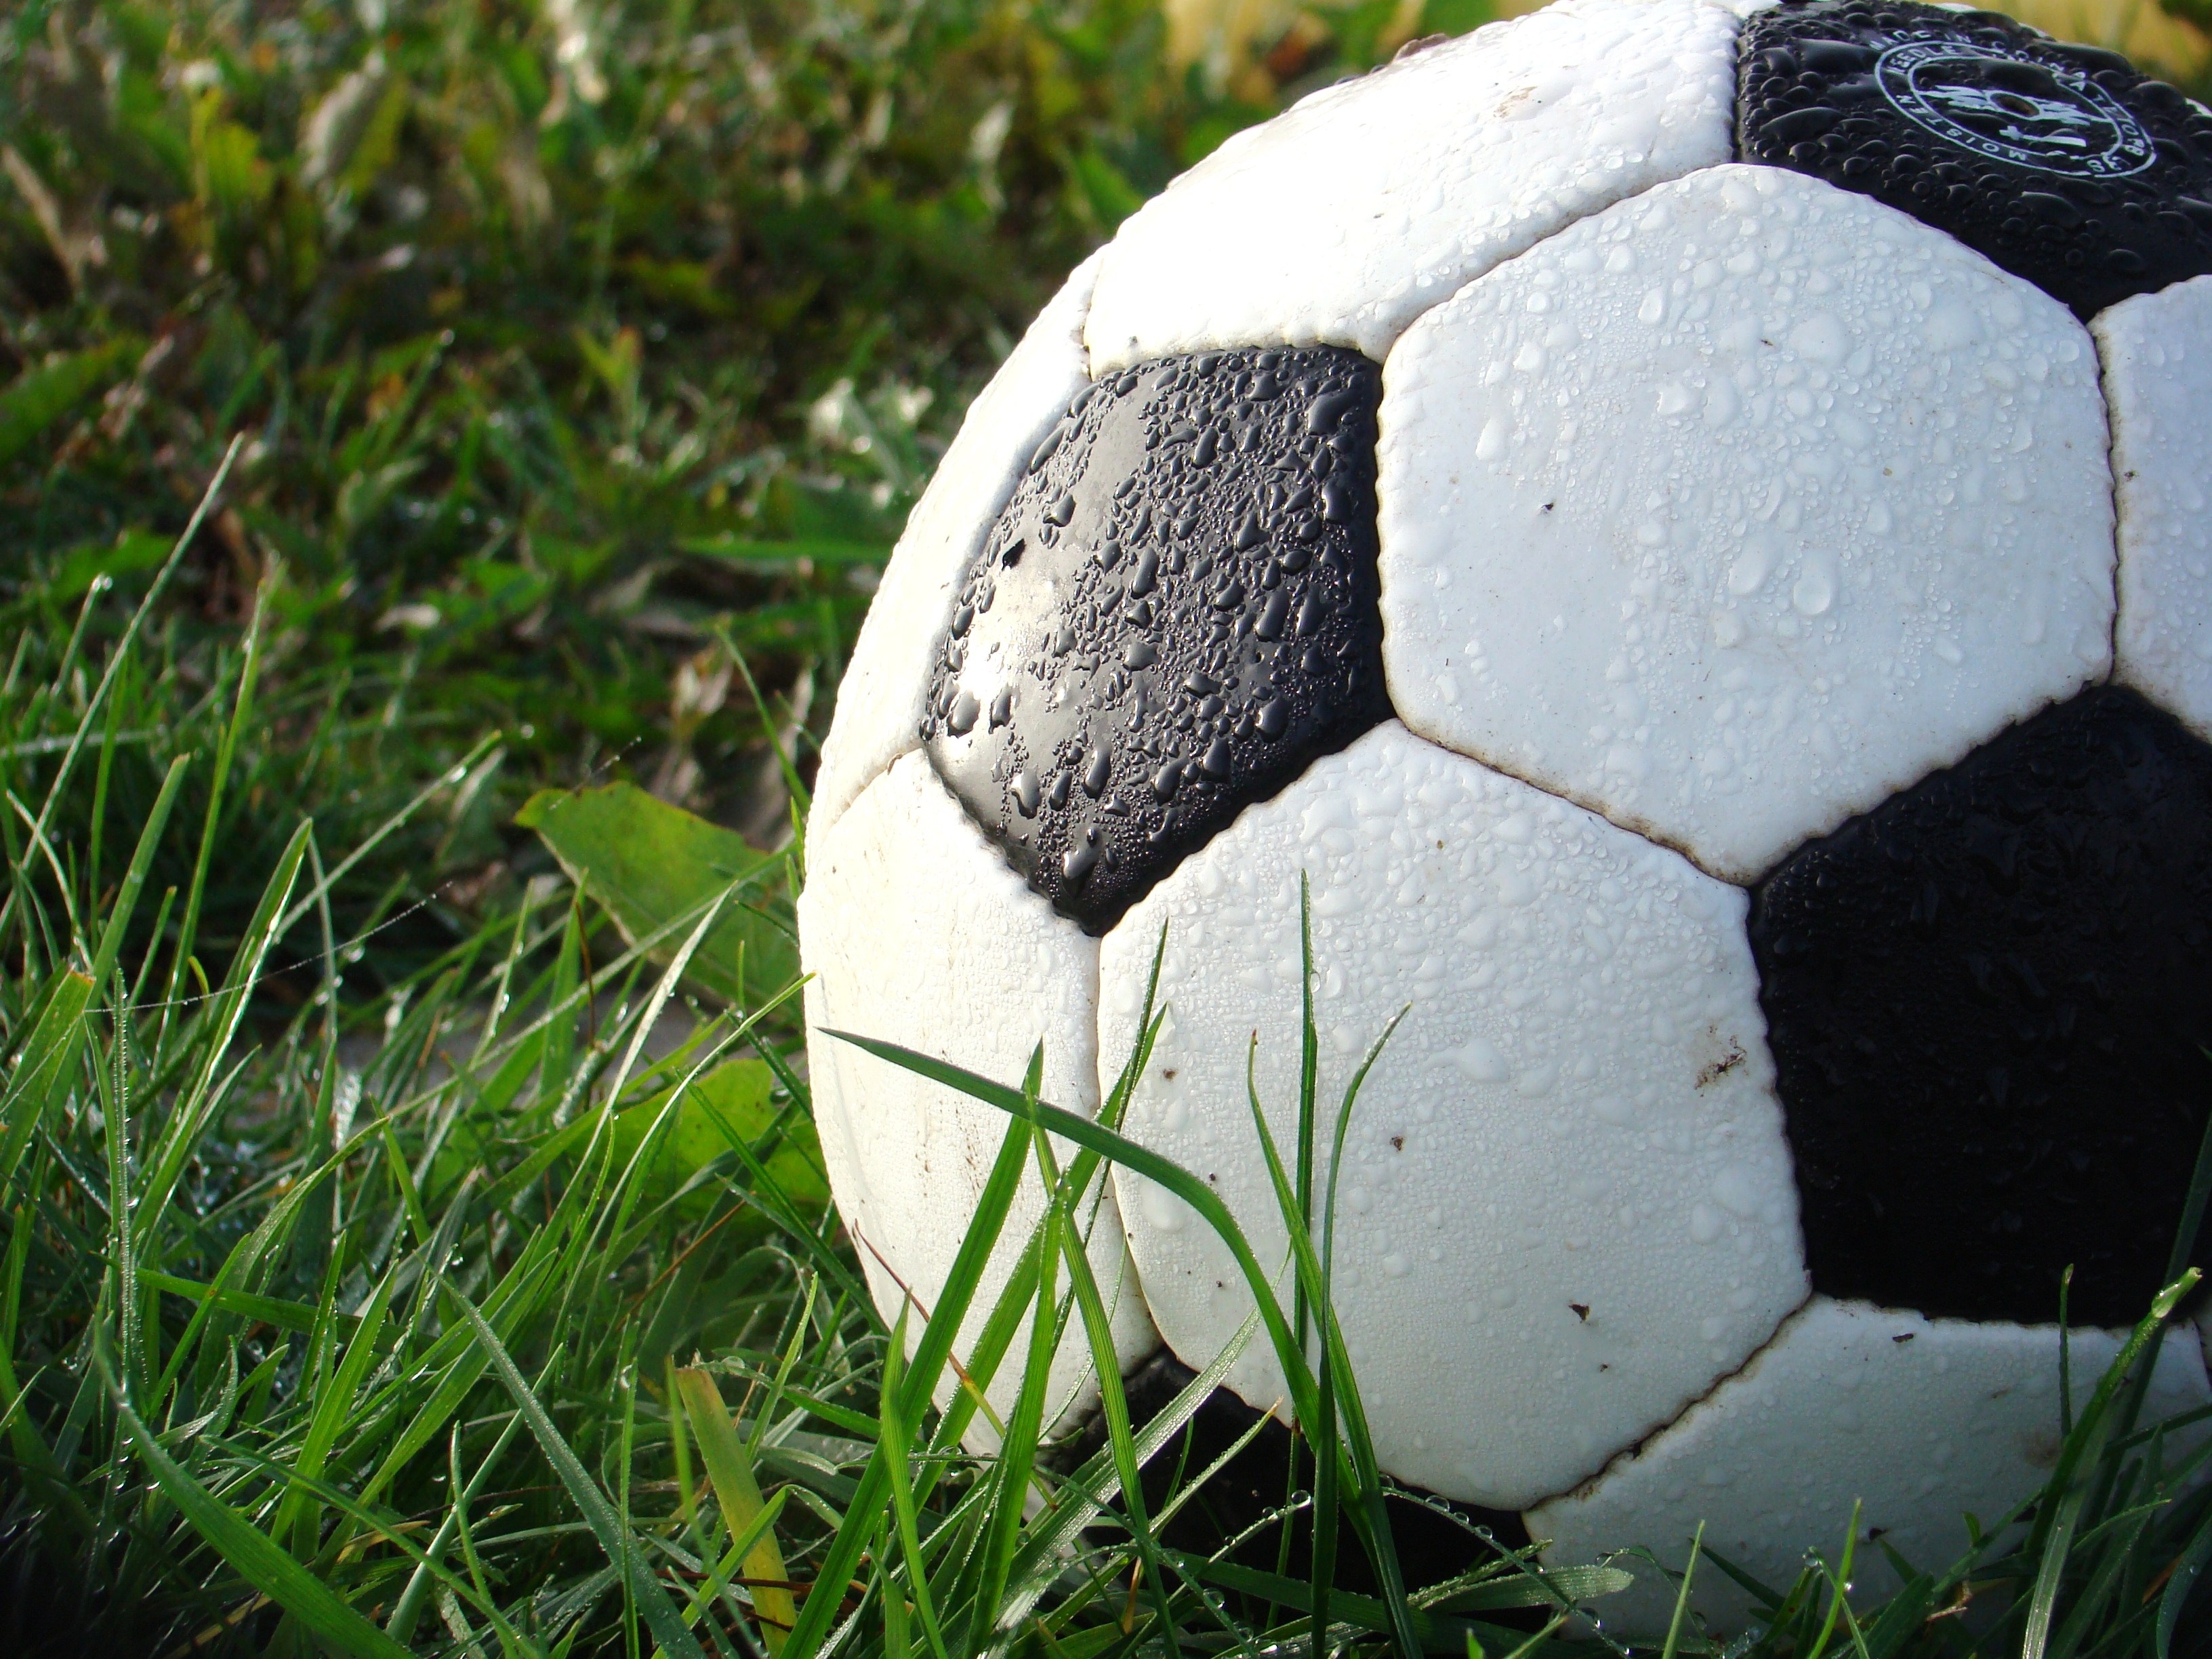
grass, sport, game, green, soccer, football, sports equipment, net, ball